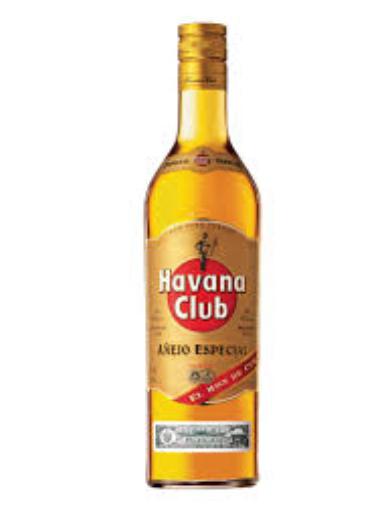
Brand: Havana Club
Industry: Necessities